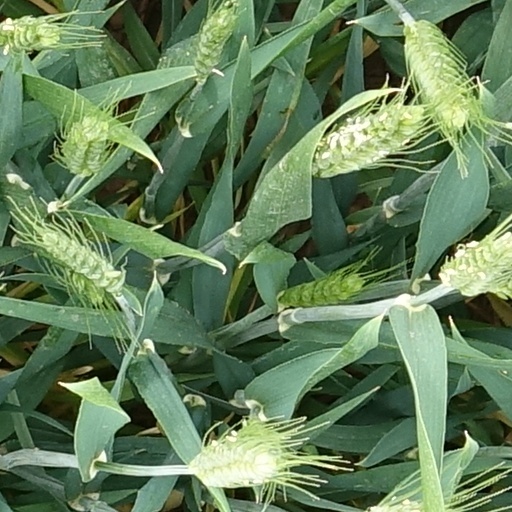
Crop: wheat